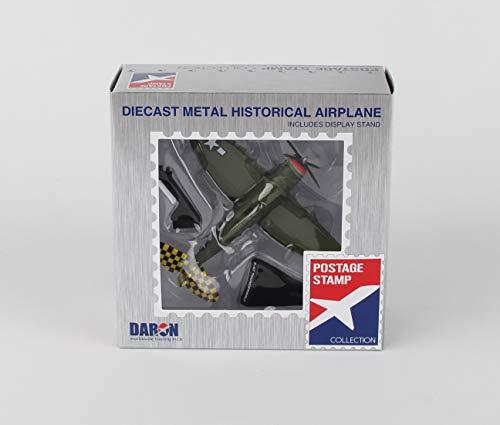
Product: Postage Stamp PS5359-2 Republic P-47 Thunderbolt Big Stud 1:100 Scale
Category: Toys & Games | Hobbies | Models & Model Kits | Pre-Built & Diecast Models | Aircraft
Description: Historical aircraft.
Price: $17.76